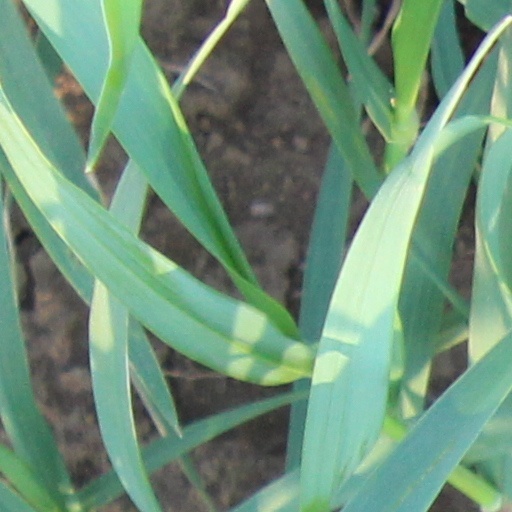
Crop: wheat